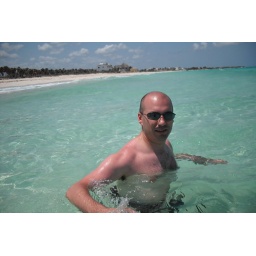
Note how clear the water is. And notice how I'm the only person you see in the shot.